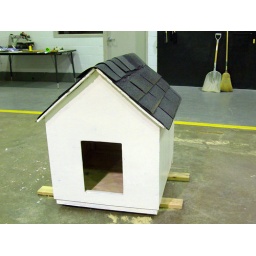
Students &amp;amp; community came together to build dog &amp;amp; cat houses for pets in need in the local area.